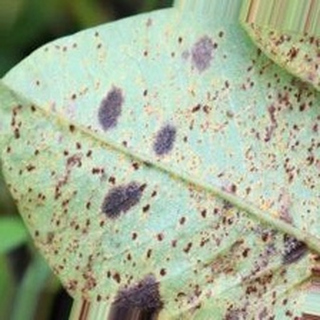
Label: groundnut_rust